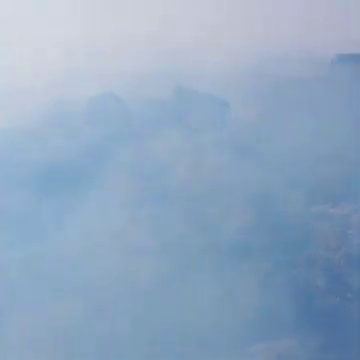
Fire: no
Smoke: yes